Sinking of HMS Victoria

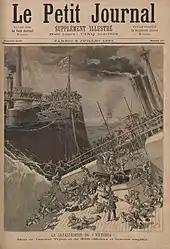
Artistic rendering of the collision between "Victoria" and "Camperdown" as it appeared in a French illustrated weekly

The news of the accident caused a sensation and appalled the British public at a time when the Royal Navy occupied a prime position in the national consciousness. News was initially scarce, and a crowd of thousands of friends and relatives laid siege to the Admiralty building awaiting news of relatives. Markham's initial telegram to the Admiralty had only named the 22 officers who had drowned, and further details were slow to arrive. Many immediately laid blame on Tryon, as the obvious "scapegoat". Later, as more information reached England, more considered questions arose as to how experienced officers could have carried out such dangerous orders. An appeal was launched in London – championed by Agnes Weston of the Royal Sailors' Rest – which raised £50,000 in three weeks to help the dependants of sailors who had lost their lives.